National Oceanic and Atmospheric Administration Fisheries Office of Law Enforcement

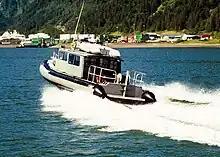
NOAA OLE patrol boat

The National Oceanic and Atmospheric Administration Fisheries Office of Law Enforcement (NOAA OLE) is a federal police part of the National Marine Fisheries Service of the National Oceanic and Atmospheric Administration, headquartered in Silver Spring, Maryland. The leadership consists of Director James Landon, Deputy Director Logan Gregory, Assistant Director Todd Dubois, and Budget Chief Milena Seelig.